Art of Belgium

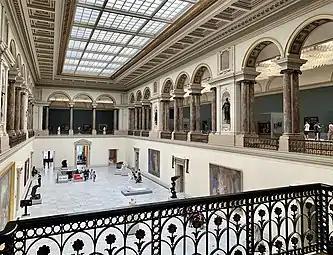
Main Hall of the Royal Museums of Fine Arts in Brussels

Belgian architects had been at the forefront of the Neoclassical architecture movement between the mid 18th and 20th centuries. The style enjoyed great popularity in Belgium and several neoclassical masterpieces, including Gembloux Abbey and the Château de Seneffe survive.